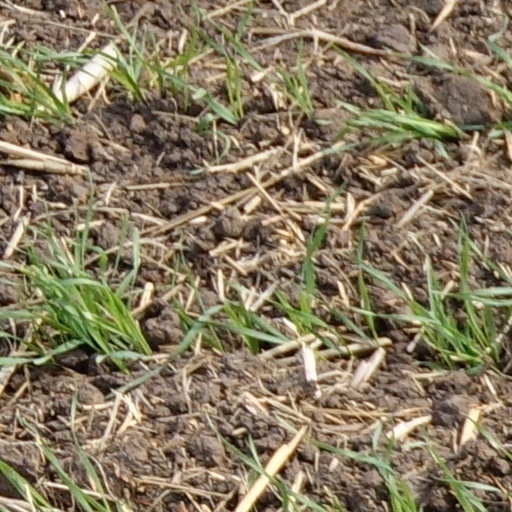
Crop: wheat